Chelsea Wolfe

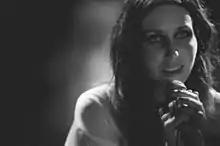
Wolfe performing San Francisco, California, 2013

In 2012, Wolfe covered five songs by British anarcho-punk band Rudimentary Peni, and issued them as "A Tribute To Rudimentary Peni" on February 17 as a free download via Pendu Sound. She later rerecorded the Peni songs with her band at Southern Studios in London, and released them as an EP, "Prayer for the Unborn", in January 2013 on Southern Records.